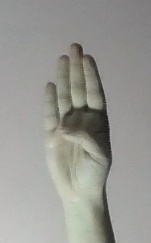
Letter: kaaf